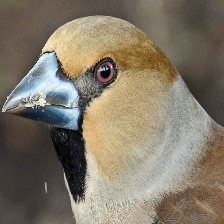
Species: HAWFINCH
Scientific name: COCCOTHRAUSTES COCCOTHRAUSTES